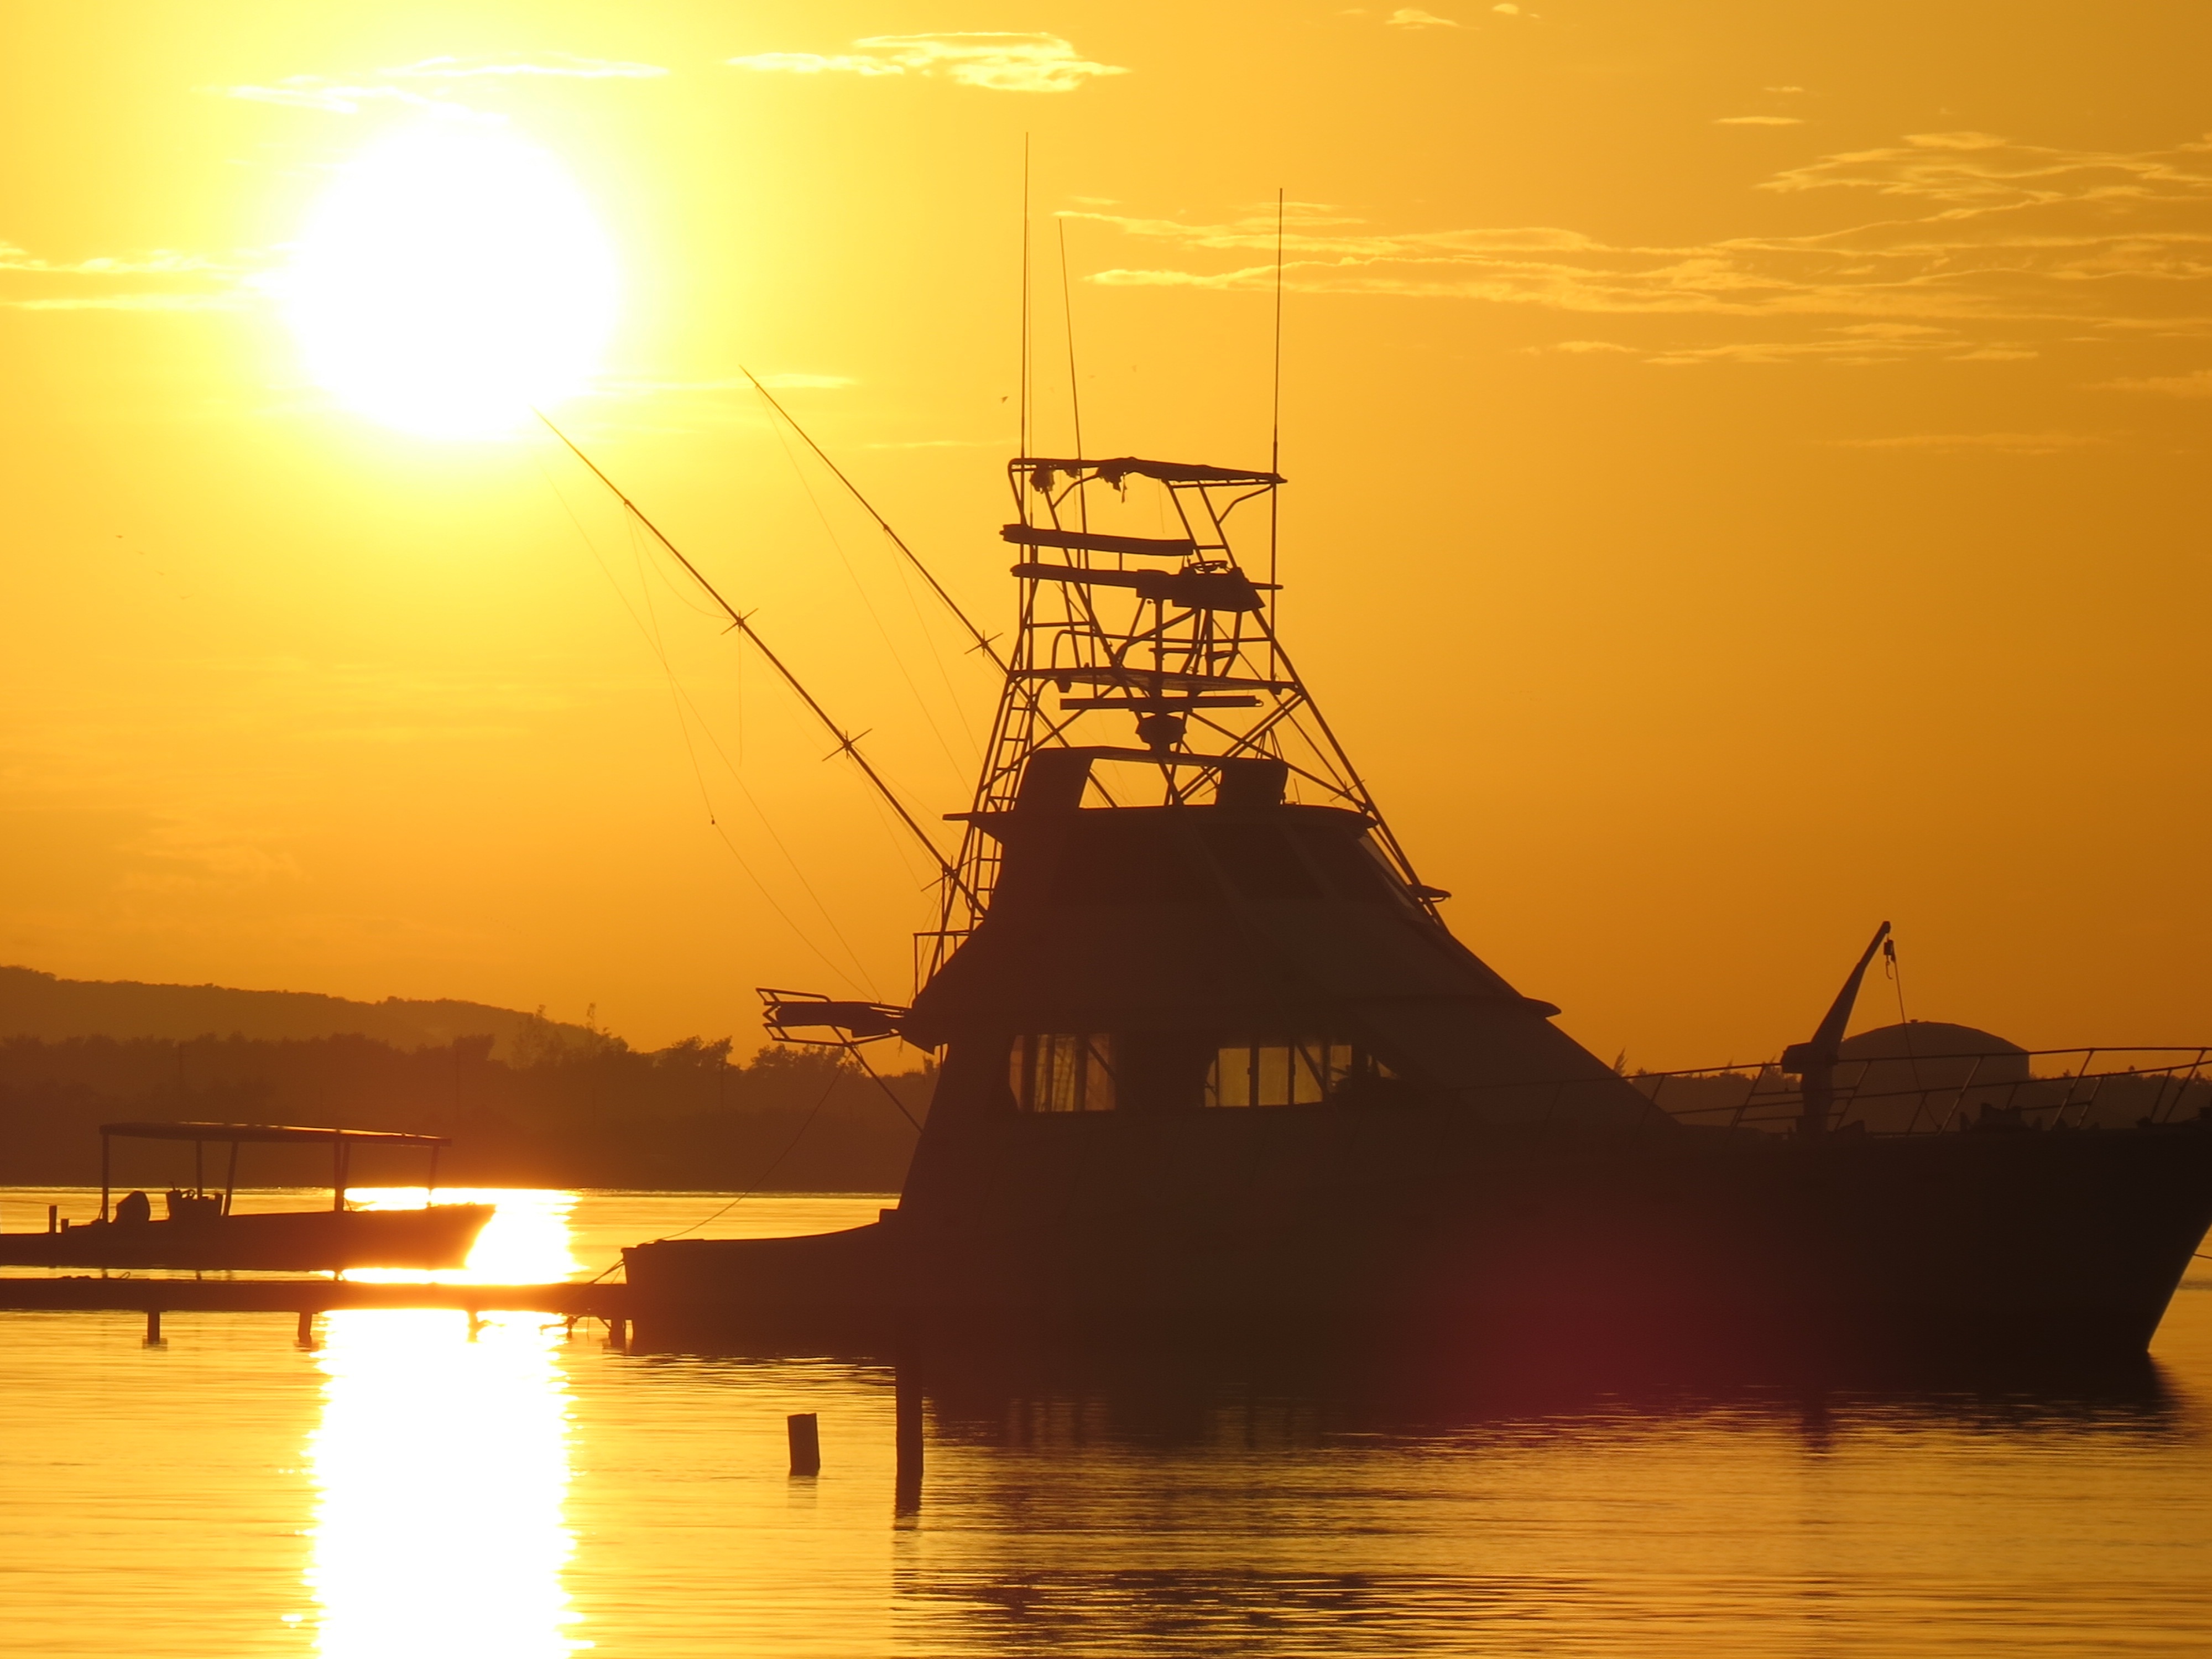
sea, coast, water, nature, ocean, horizon, sun, sunrise, sunset, boat, night, morning, dawn, summer, travel, dusk, tranquility, evening, reflection, vessel, vehicle, bay, rest, port, holidays, mar, litoral, sol, quiet, afterglow, browse, by sunsets